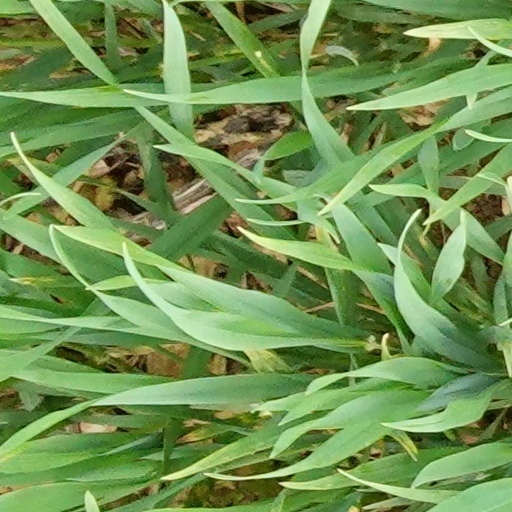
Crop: wheat